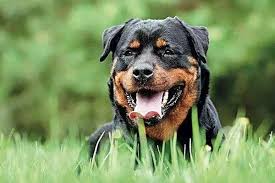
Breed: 224-n000060-Rottweiler